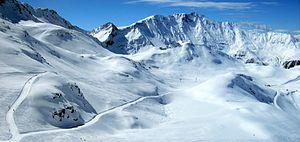
Les Arcs est une station de sports d'hiver et un nom de domaine skiable de la vallée de la Tarentaise, situés sur le territoire communal des communes de Bourg-Saint-Maurice, Landry, Peisey-Nancroix, et de Villaroger, dans le département de la Savoie en région Auvergne-Rhône-Alpes.
La liste des stations de sports d'hiver de Savoie présente l'ensemble des villages et stations de sports d'hiver situés sur le territoire de la Savoie, qui correspond aux deux départements français de la Savoie et de la Haute-Savoie.